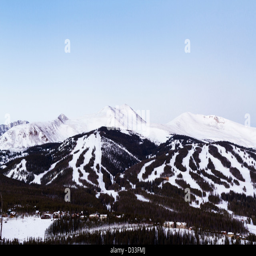
ski area at sunrise in the winter